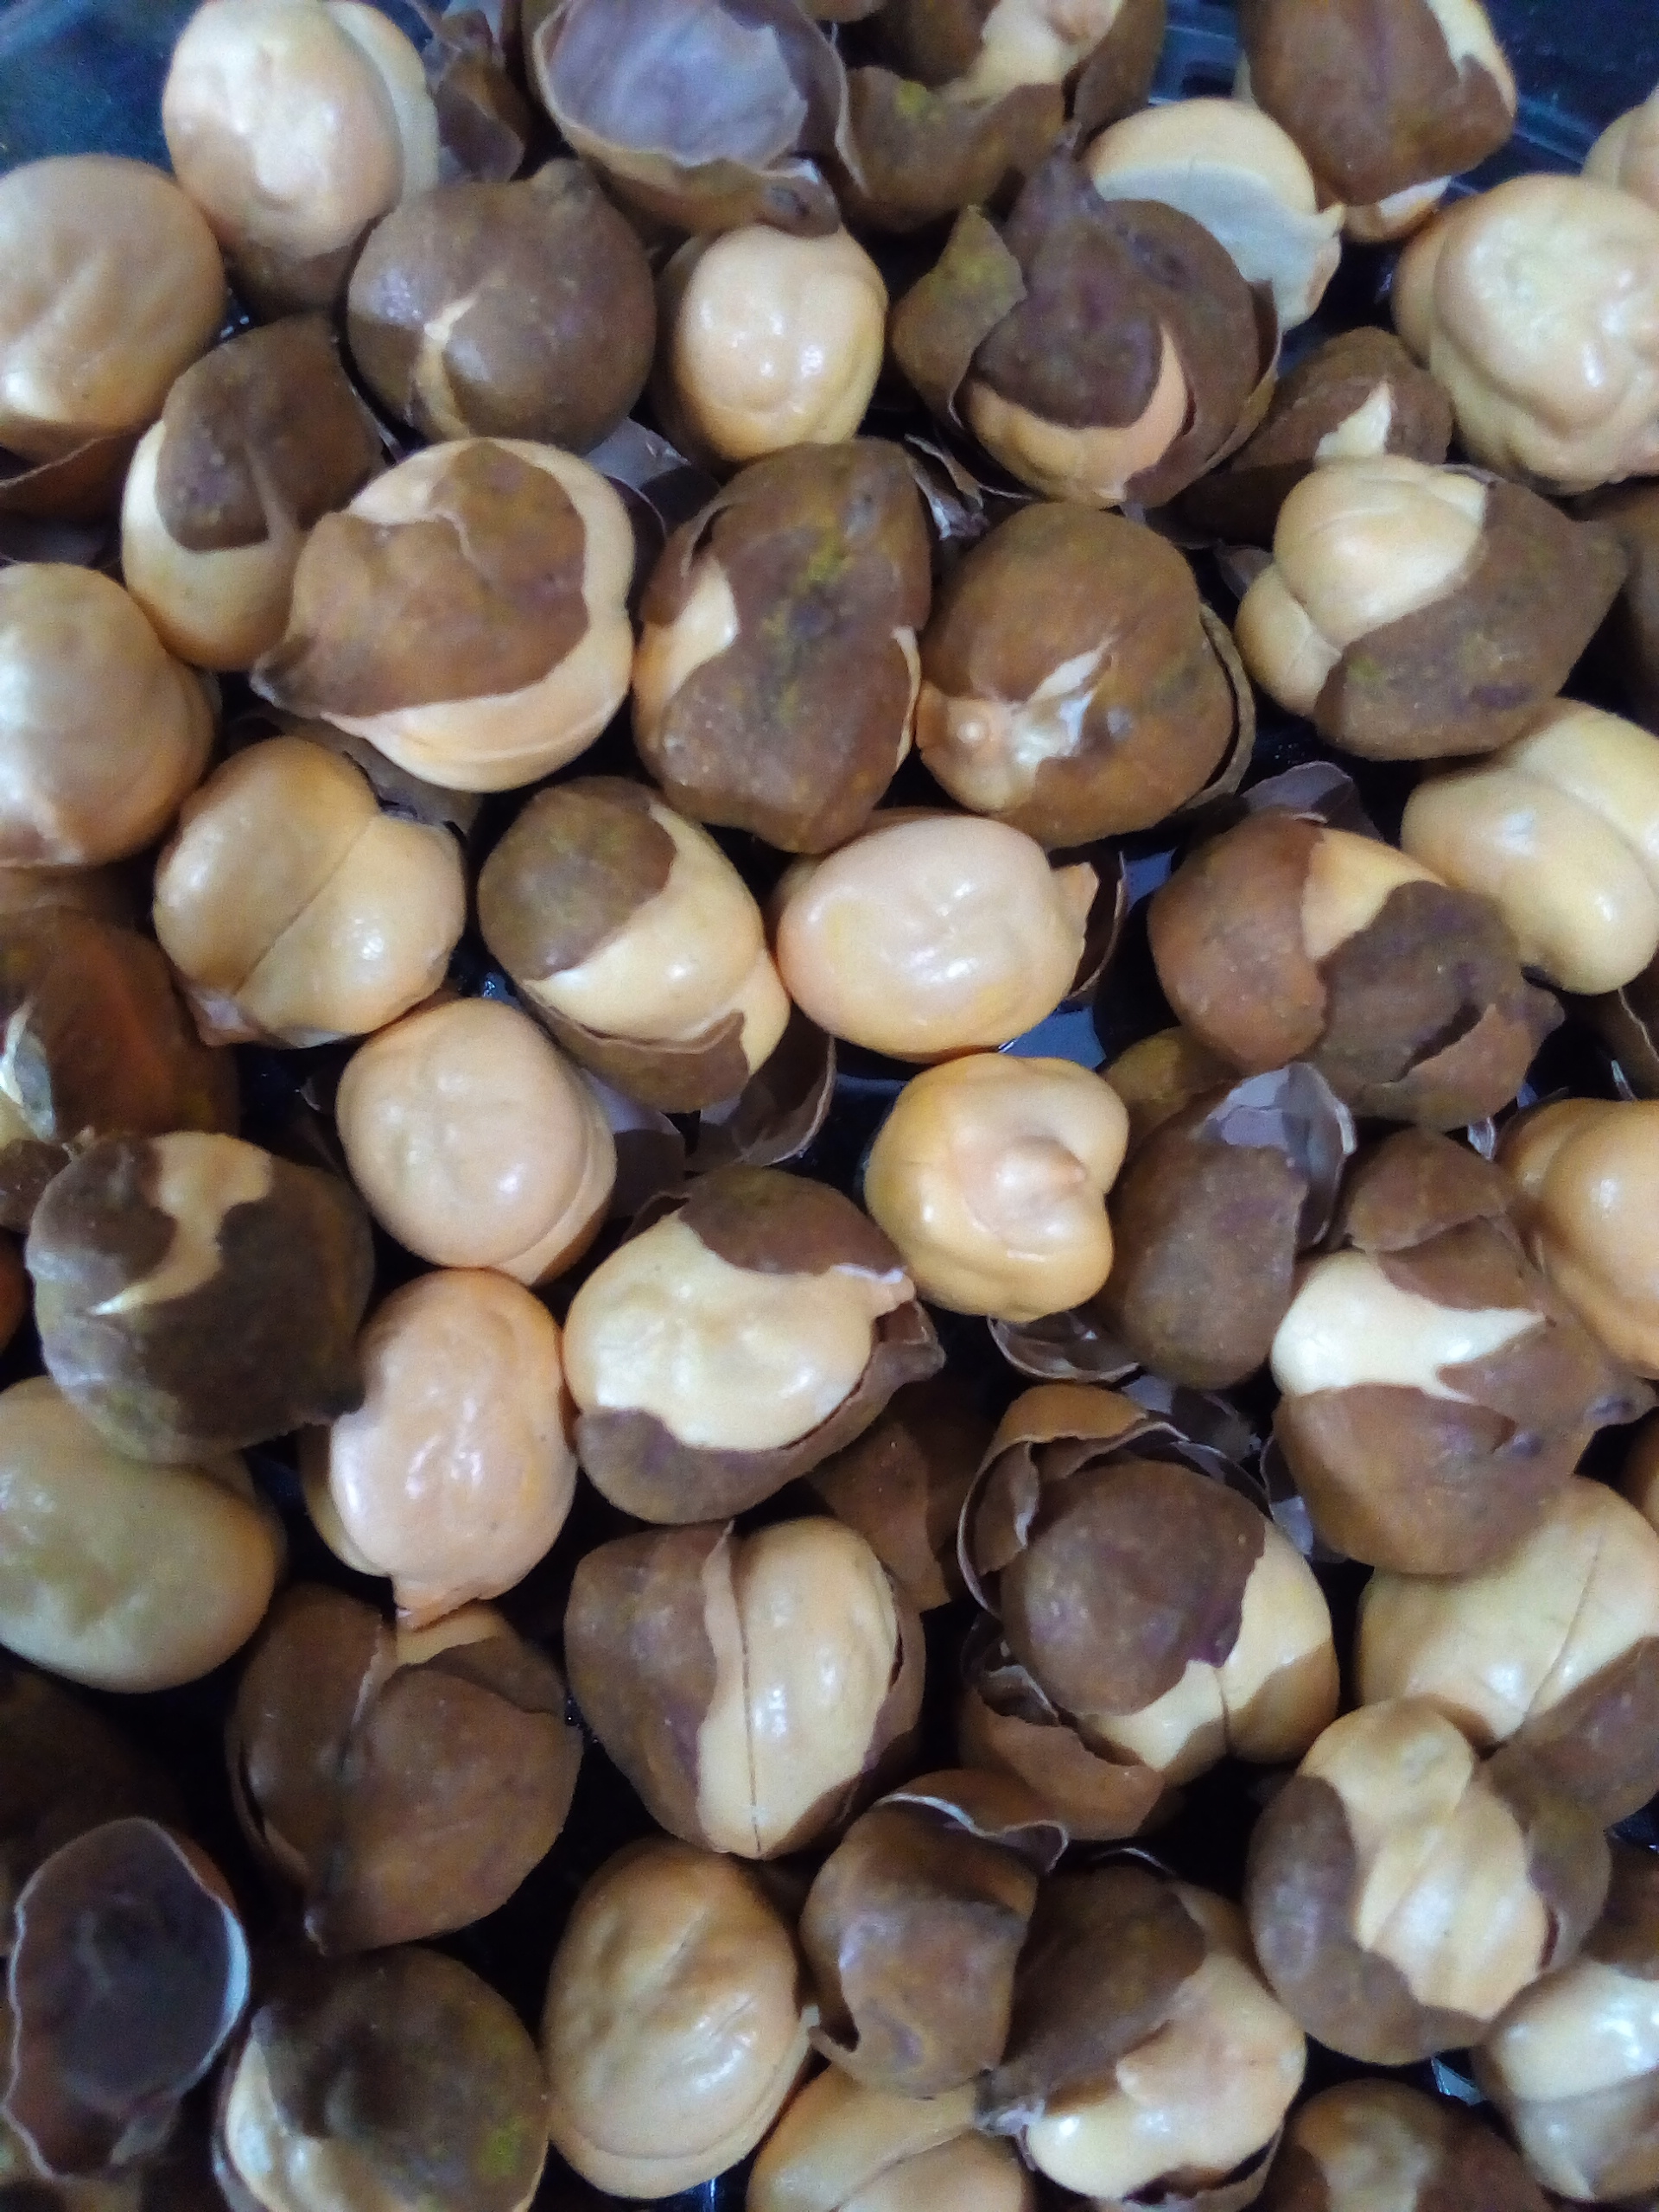
Rice seed variety: Unknown